Coolie

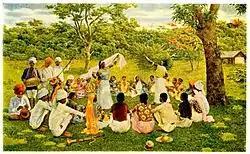
Indentured Indo-Trinidadian and Tobagonian singing and dancing on an estate in Trinidad and Tobago.

Debates over coolie labour and slavery was key in shaping the history of Chinese immigrants in the U.S. In February 1862, "An Act to Prohibit the 'Coolie Trade' by American Citizens in American vessels", also known as the Anti-Coolie Act, was signed into law by Abraham Lincoln, which prohibited any U.S. citizens and residents from trading in Chinese subjects, known as "coolies". In one aspect, the Anti-Coolie Act was the last of the U.S. slave trade laws, as well as the beginning of the end of slavery; in September of that year, Lincoln would also issue the Emancipation Proclamation. In another aspect, it was the beginning of Chinese exclusion in the U.S. and the beginning of federal immigration restriction. Within a decade, significant levels of anti-Chinese sentiment had built up, stoked by populists such as Denis Kearney with racist slogans – "To an American, death is preferable to life on a par with the Chinese."